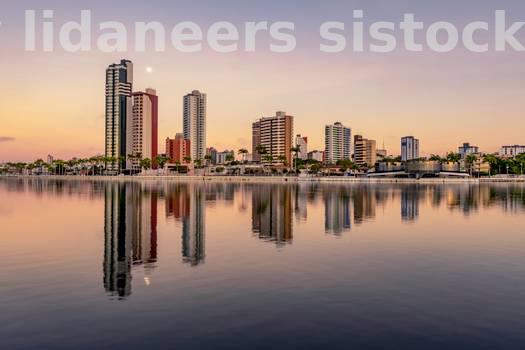
Label: Watermark